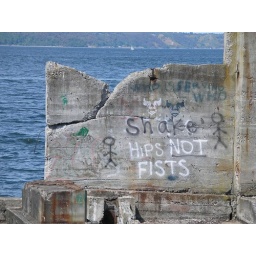
This wall was barely standing up in a pit marked as dangerous next to the waterline.